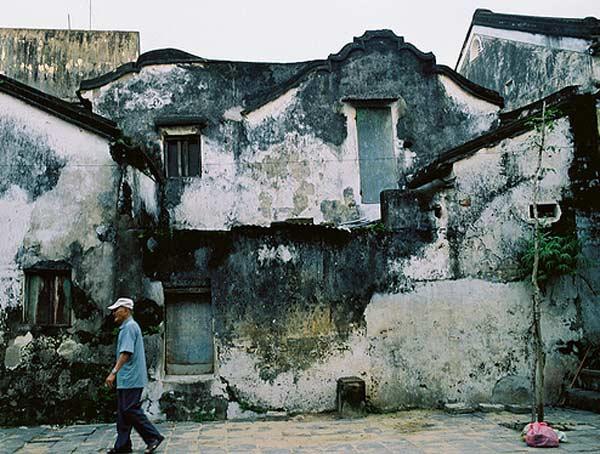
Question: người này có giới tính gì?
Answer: người này là nam